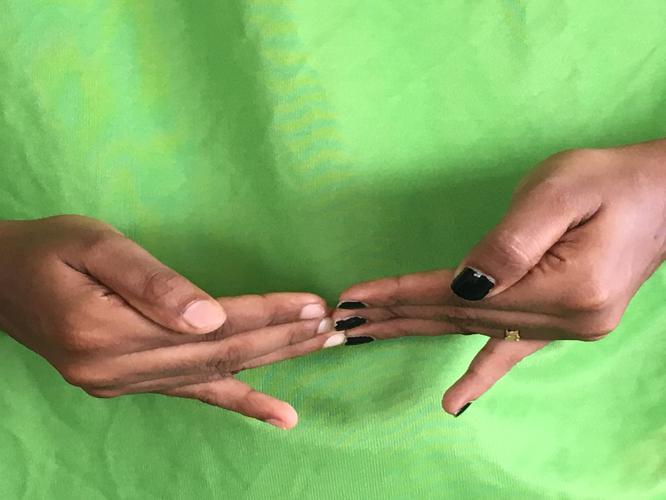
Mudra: Khatva
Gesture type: double_hand